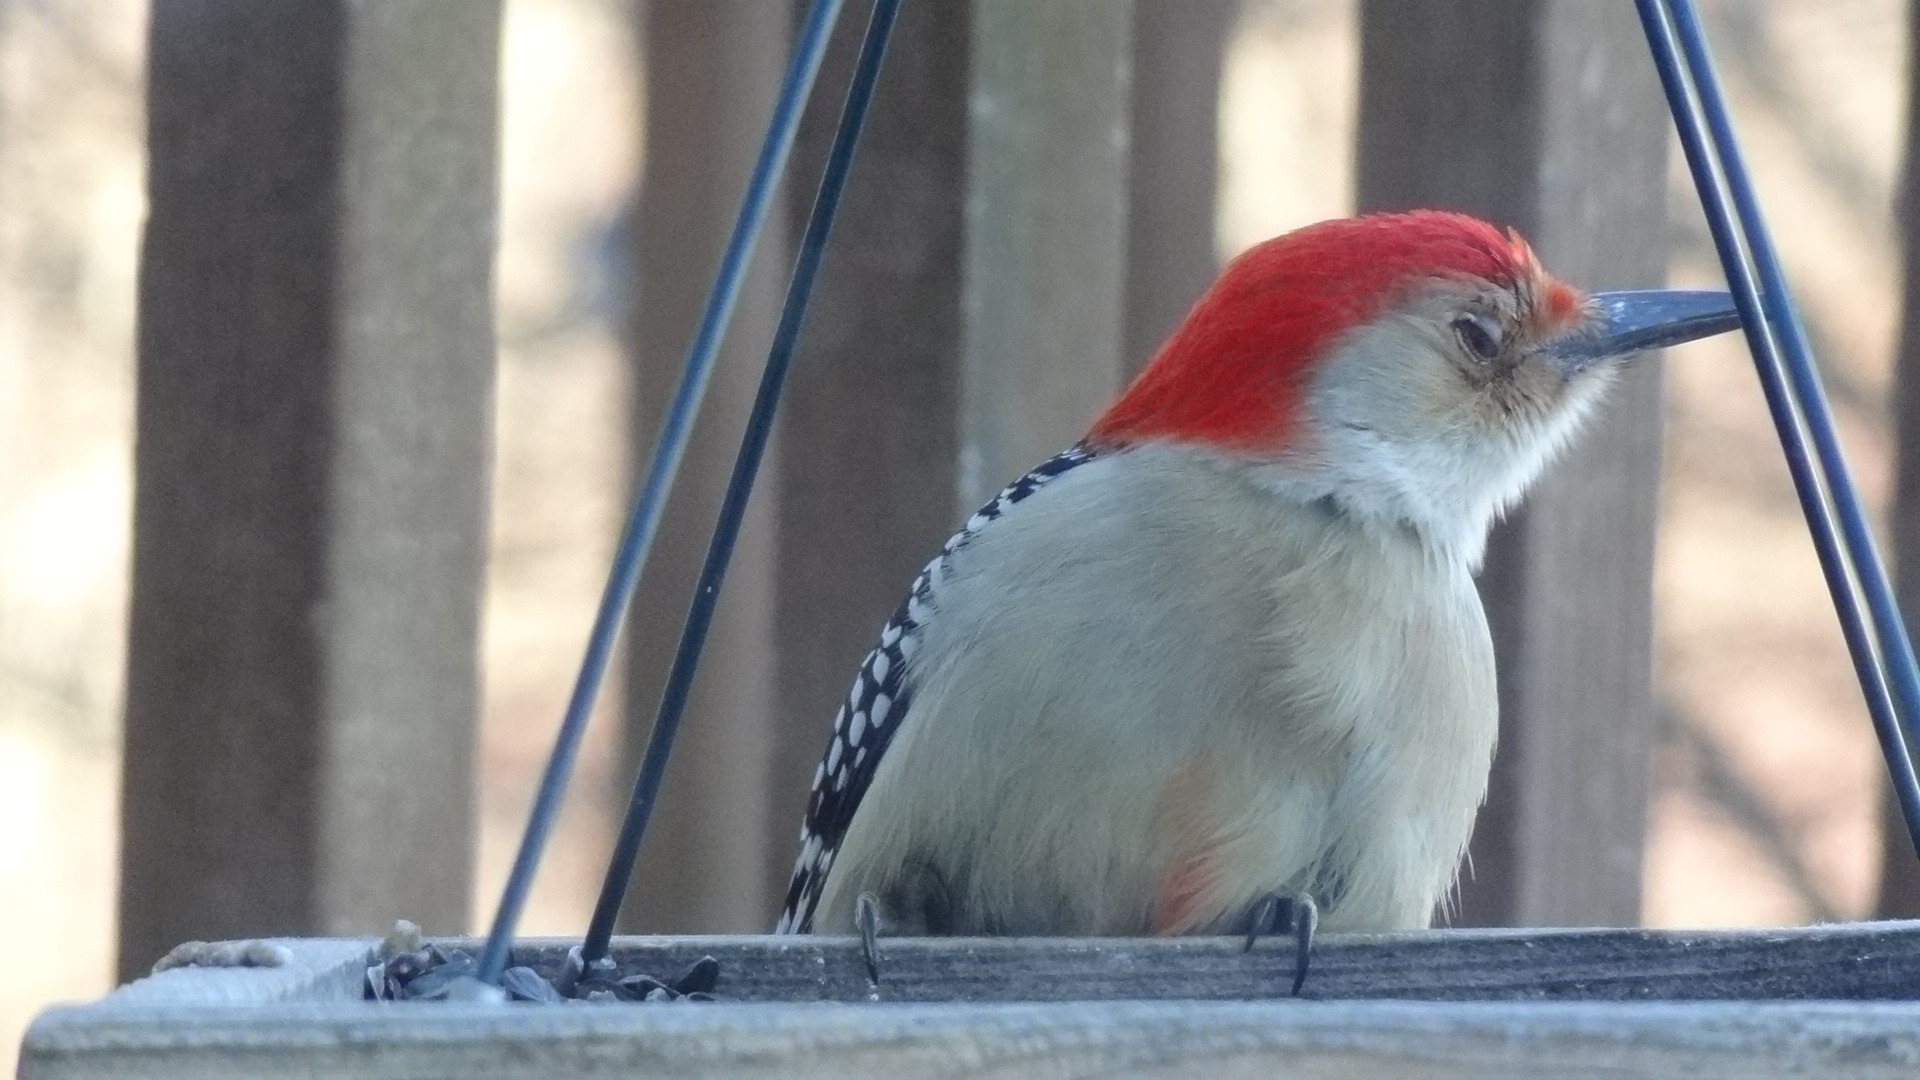
nature, bird, wing, fly, female, wildlife, wild, spring, beak, flight, natural, perch, colorful, fowl, avian, fauna, life, songbird, feathers, vivid, vertebrate, elegant, finch, birdwatching, vibrant, crested, redbird, woodpecker, elegance, bird feeder, old world flycatcher, perching bird, red bellied